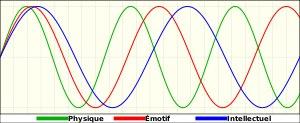
Les biorythmes sont une croyance qui affirme que depuis la naissance et jusqu’au moment de la mort, chaque être vivant subirait l'influence de trois cycles principaux : physique, émotionnel et intellectuel dont les phases sont dites positives ou négatives. Mais, à ces cycles naturels, se sont ajoutés d'autres comme les cycles intuitifs, esthétiques, spirituels ou passionnels qui donneraient lieu à des calculs pour évaluer les moments favorables et défavorables pour l'accomplissement de certaines actions.